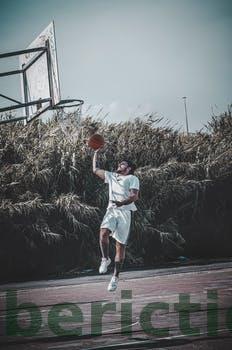
Label: Watermark